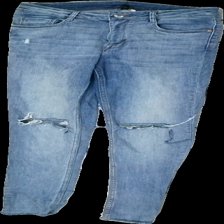
View: front
Type: Jeans
Category: Ladies
Brand: H&M
Brand text on label: DIVIDED
Colors: Blue
Material: 100% Cotton
Cut: Tight
Size: 36
Season: All
Trend: Denim
Price range: 50-100
Recommended usage: Reuse